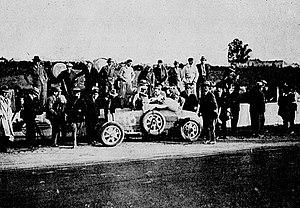
Marcel Lehoux, vainqueur du deuxième Grand Prix de l'Algérie en 1929
Marcel Lehoux, né le 3 avril 1889 à Blois en Loir et Cher est un pilote Français de course automobile. Il vit à Alger dès sa petite enfance en 1892 et dirige plus tard une entreprise de vente de pièces détachées automobiles, camions et machines agricoles. L’entreprise est aussi un atelier d’usinage et de rectification. Son entreprise est florissante et lui dégage le budget nécessaire à sa passion de pilote automobile. Il meurt en course le 19 juillet 1936 à Deauville,
Le Grand Prix automobile de l'Algérie est un Grand Prix organisé à sept reprises, de 1928 à 1937, dans les départements français d'Algérie. Ils ont été organisés à Staoueli et à Bouzareah, à quelques kilomètres d'Alger et à deux reprises, en 1930 et 1932, à Arcole, aujourd'hui Bir El Djir, près d’Oran. L'épreuve portait d'ailleurs officiellement le nom de Grand prix d'Oran pour ces deux éditions uniquement.